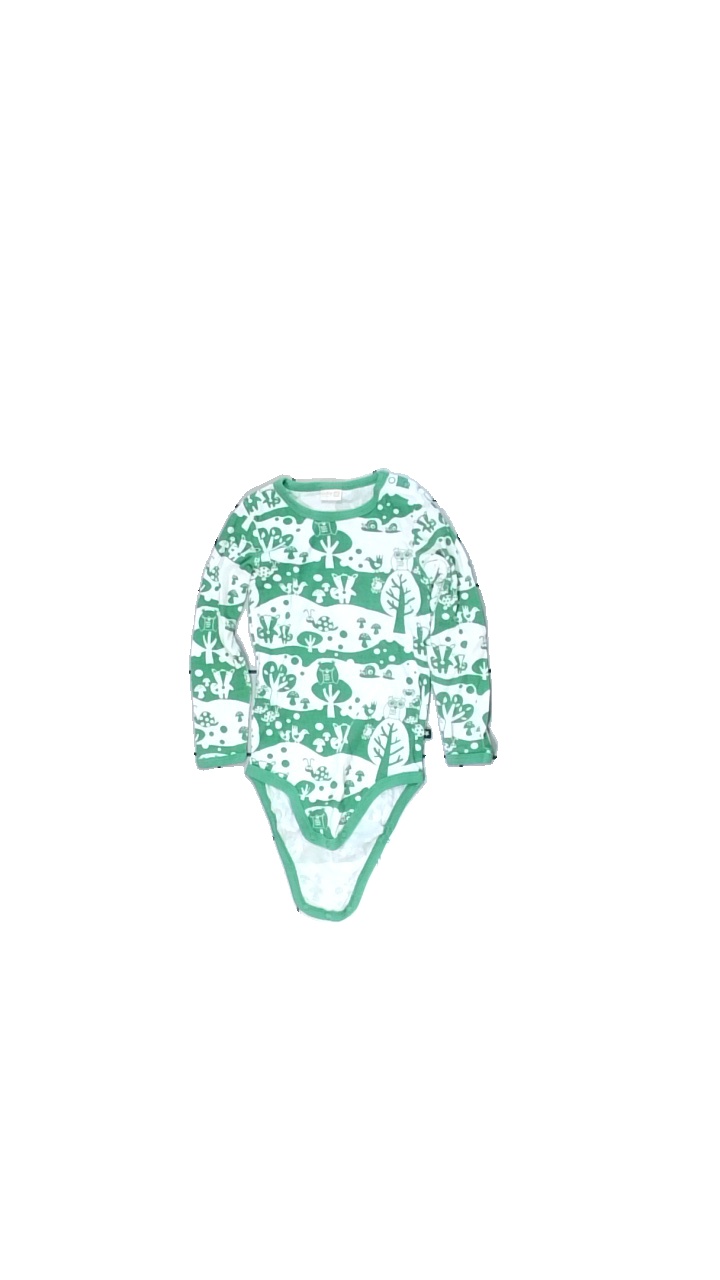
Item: Top (Children)
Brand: Lindex
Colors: Green, White
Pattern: Other
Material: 100% cotton
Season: All
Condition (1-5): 3
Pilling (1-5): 4
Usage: Reuse
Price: <50